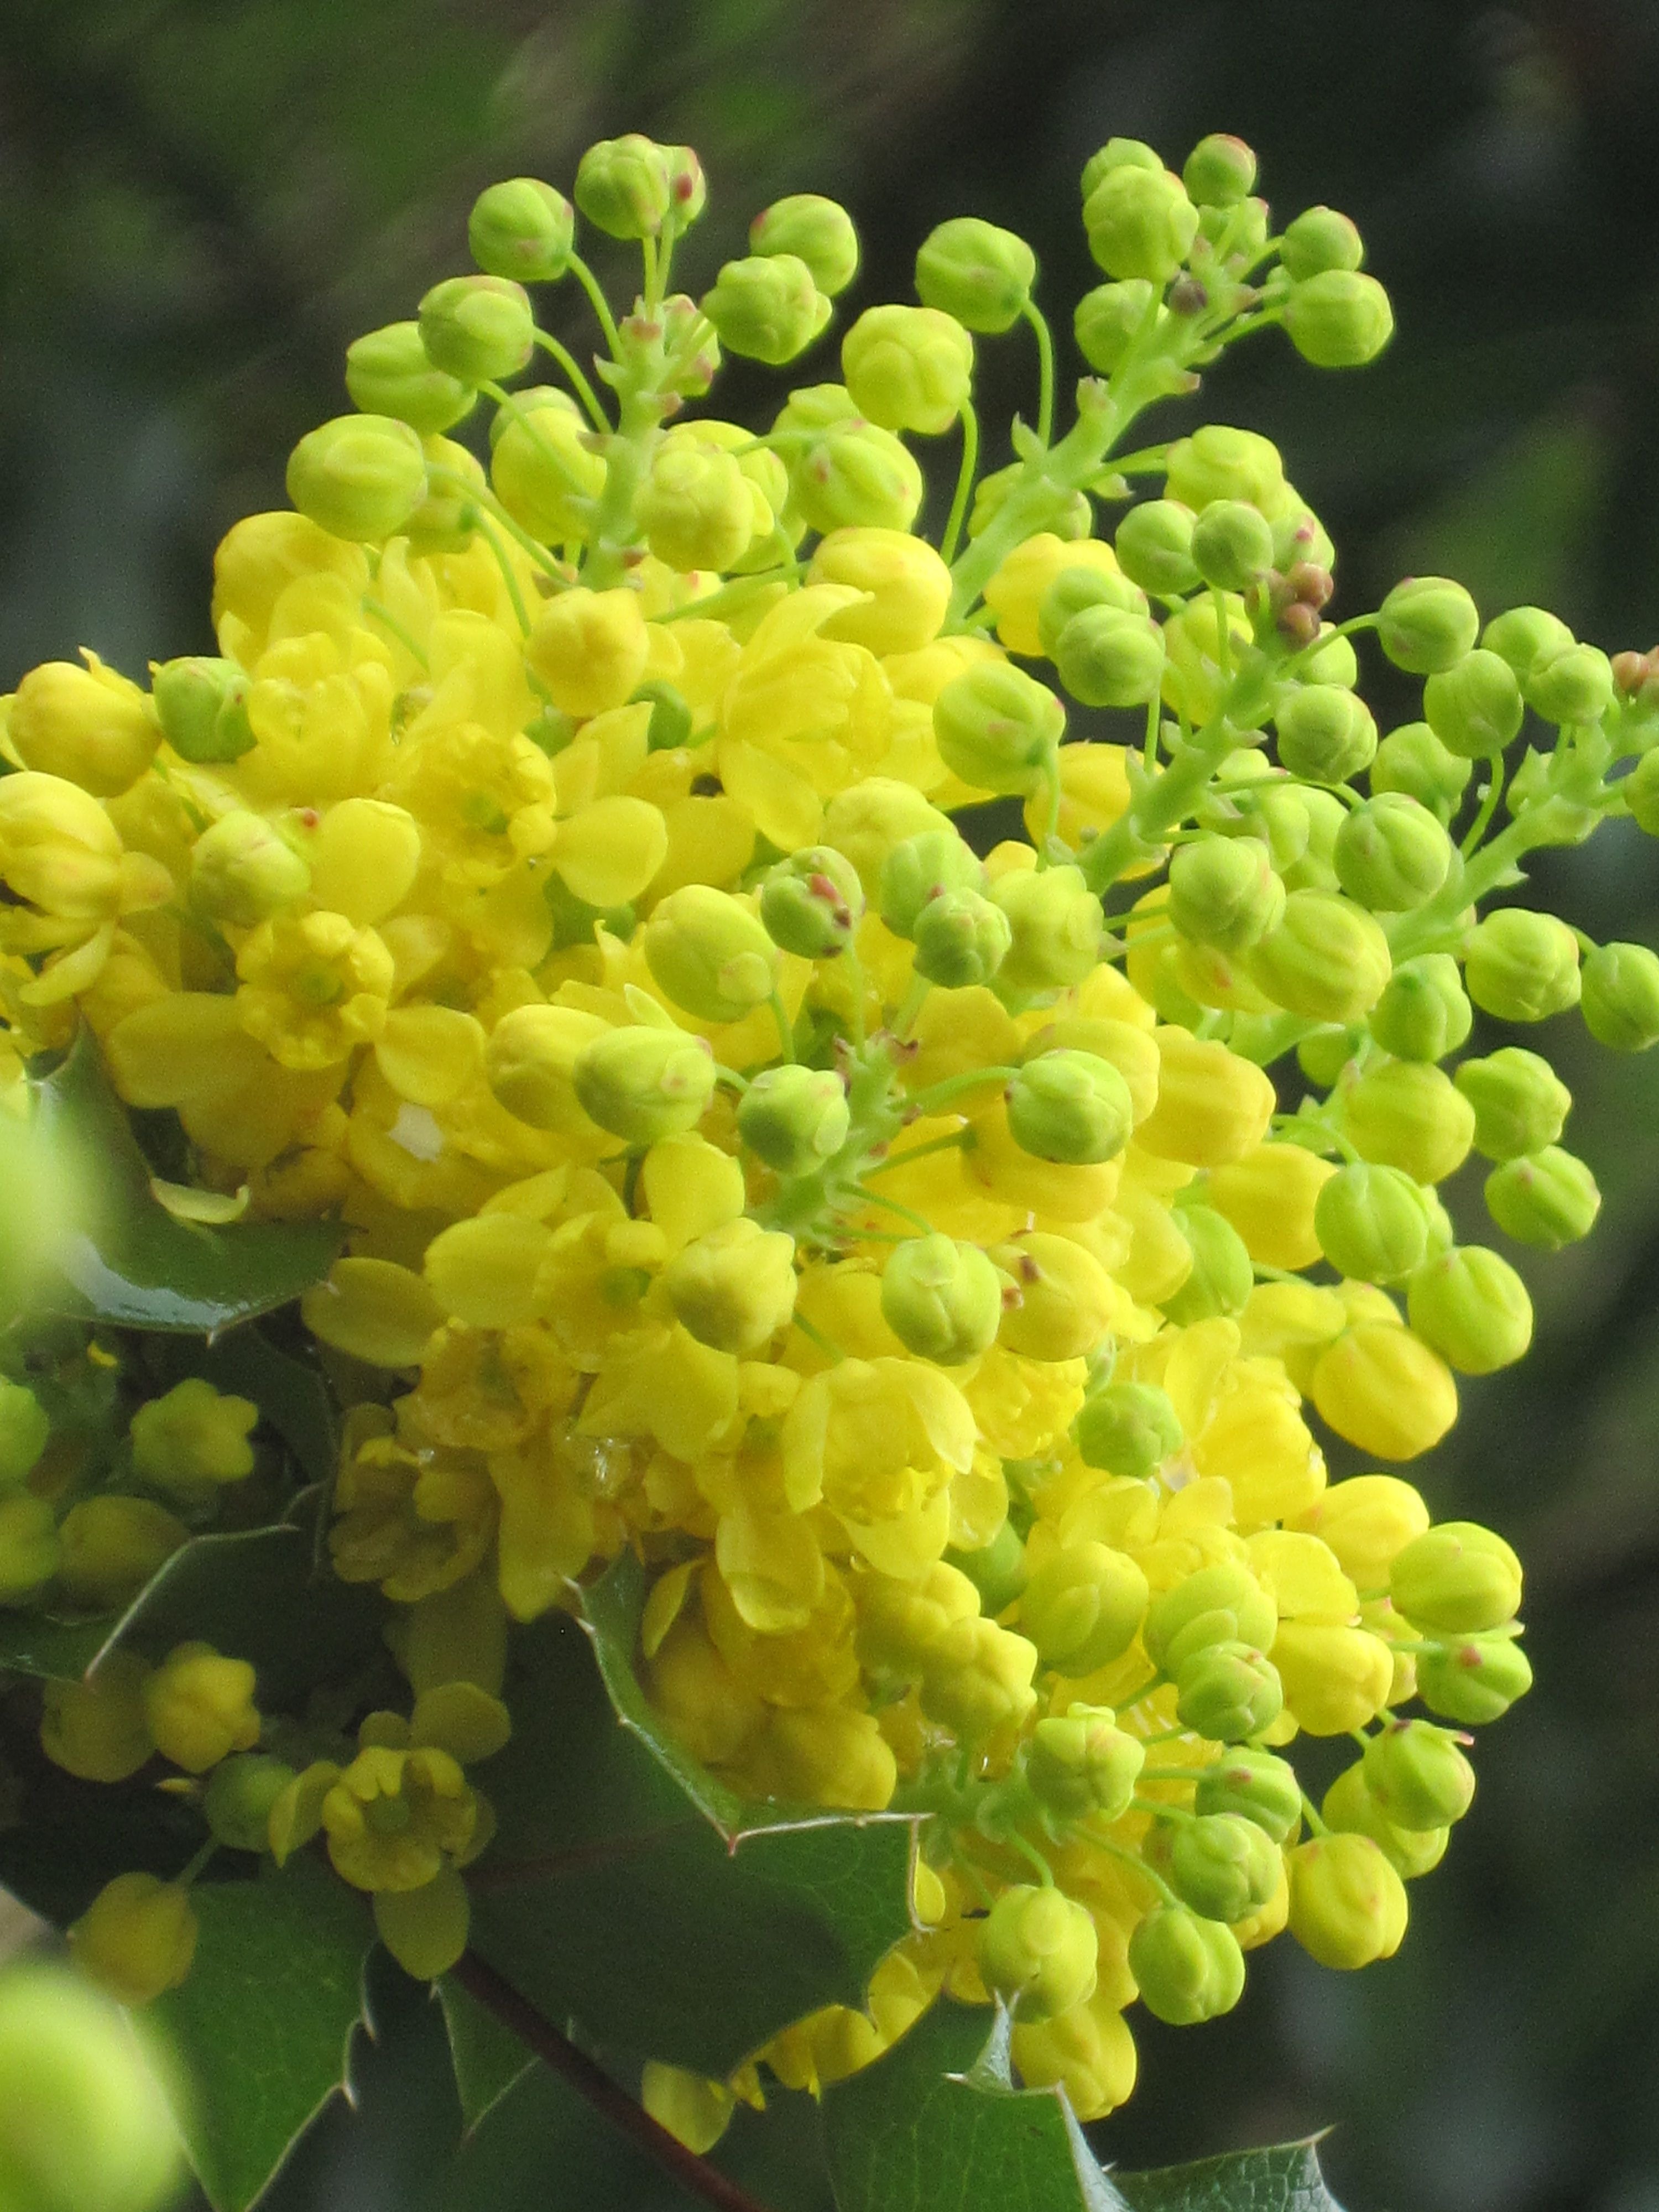
plant, grape, fruit, flower, food, spring, green, produce, evergreen, botany, yellow, flora, shrub, bud, mahonia, flowering plant, vitis, coccoloba uvifera, sultana, land plant, grapevine family, oregon grape